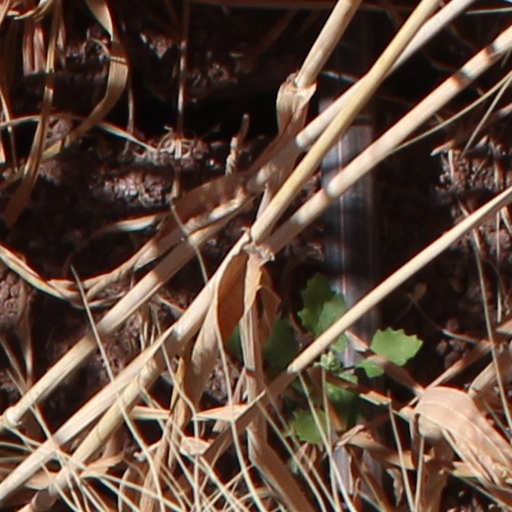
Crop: wheat